Justine Braisaz-Bouchet

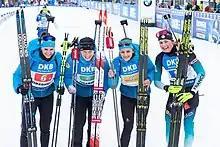
Simon / Bescond / Aymonier / Braisaz finishing 3rd at Oberhof on 11th January 2020

In 2020, Braisaz married her coach and biathlete, Julien Bouchet. She gave birth to their daughter Côme in February 2023 and returned to the Biathlon World Cup in November 2023.